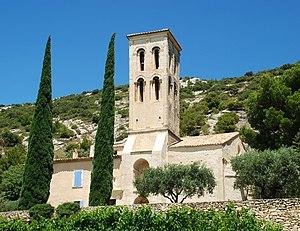
France - Vaucluse - Chapelle Notre-Dame d'Aubune
Cet article recense les monuments historiques du département de Vaucluse, en France.
La chapelle Notre-Dame d'Aubune est une chapelle romane située à Beaumes-de-Venise dans le département français de Vaucluse en région Provence-Alpes-Côte d'Azur.
L'art roman provençal présente comme particularité d'être fortement influencé par l'antiquité romaine par le biais des nombreux vestiges romains subsistant en Provence. Par contre, l'influence du style roman lombard y est très limitée, au contraire de l'art roman languedocien voisin.